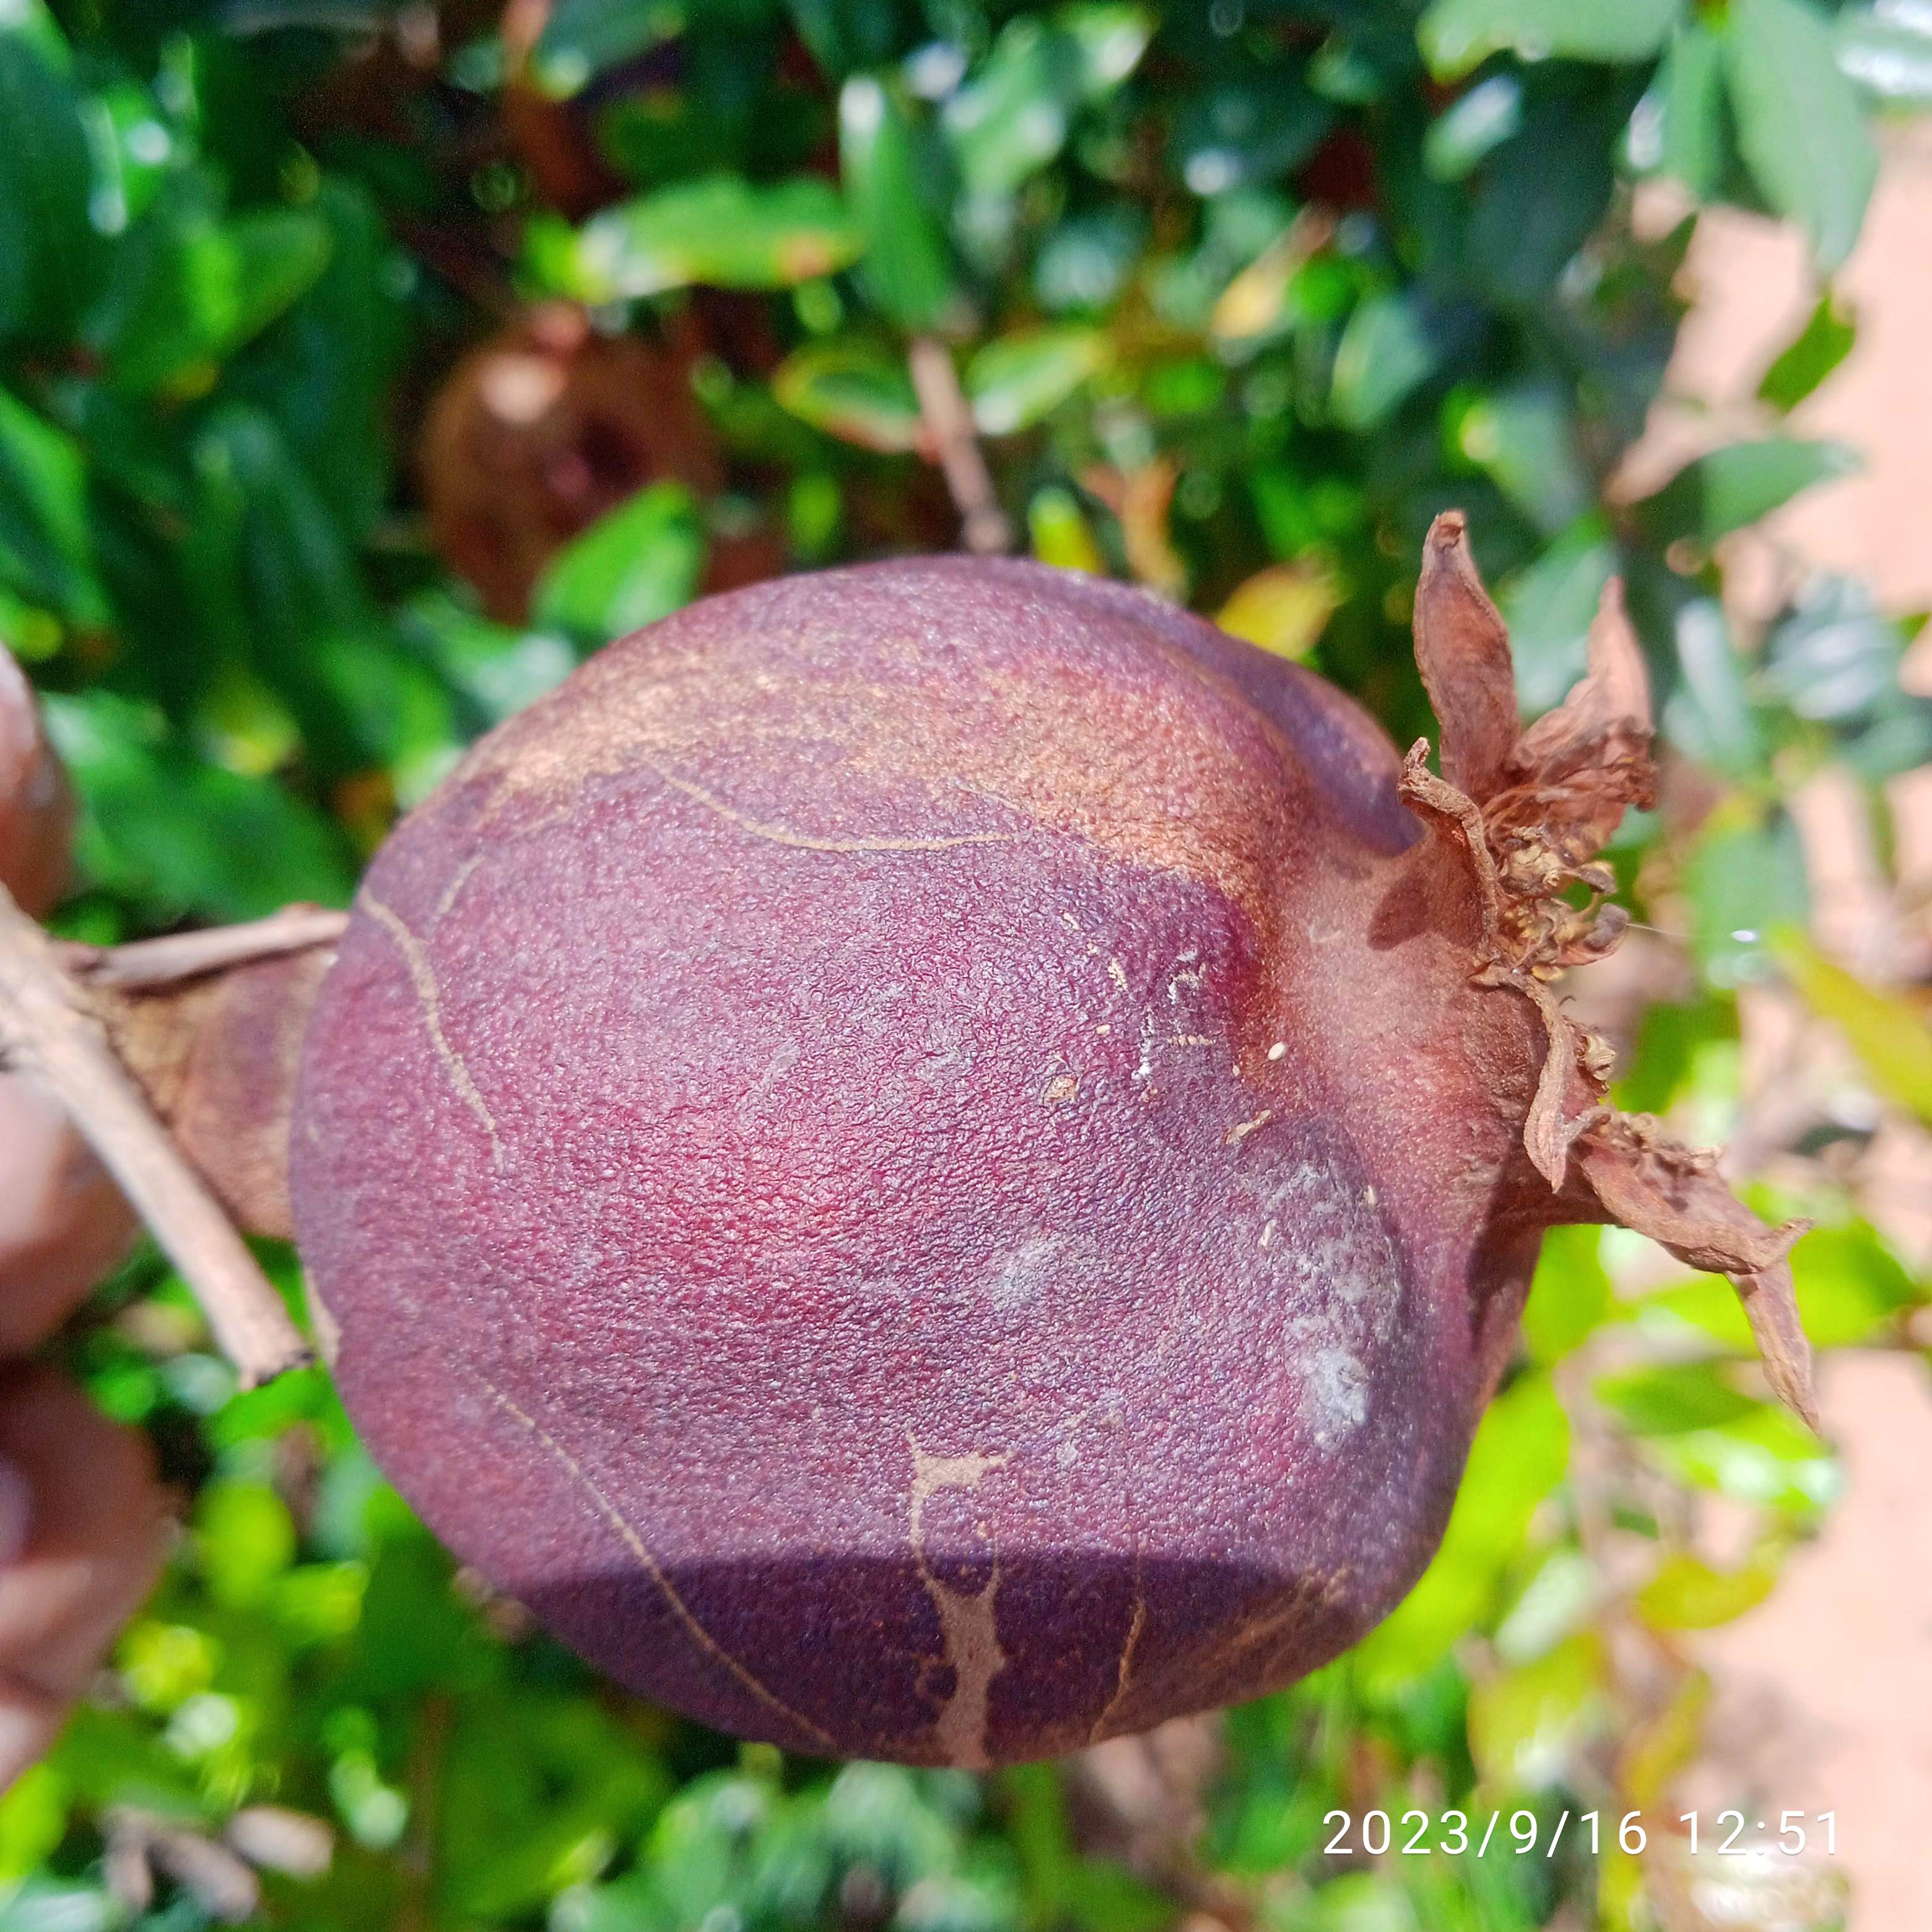
Label: Alternaria